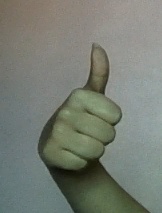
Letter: aleff